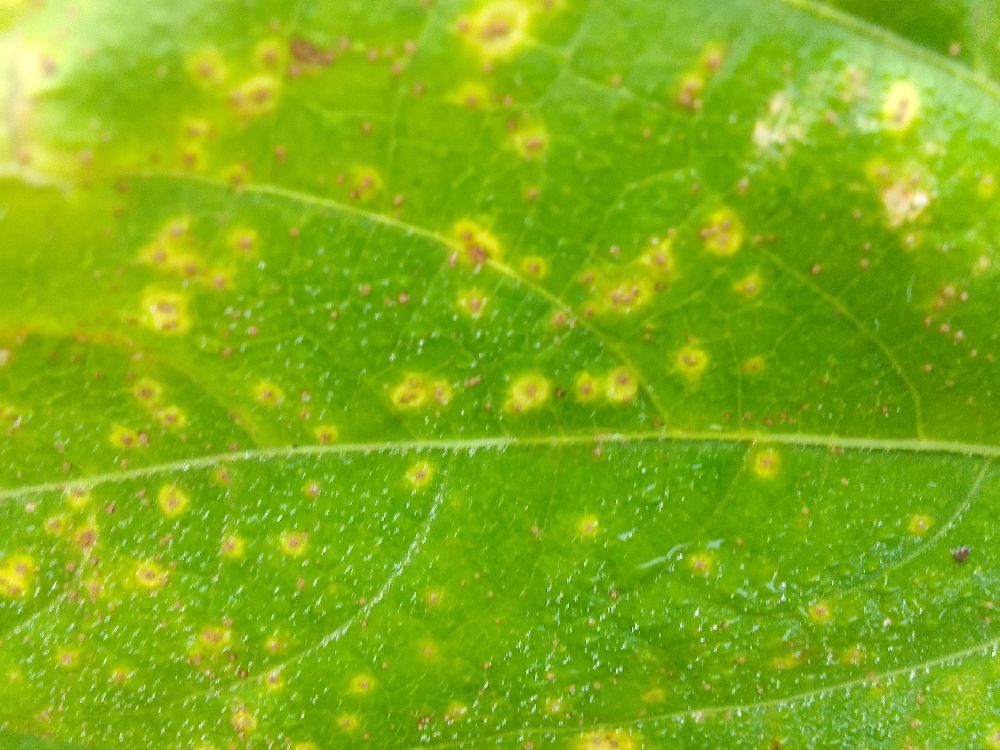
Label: rust